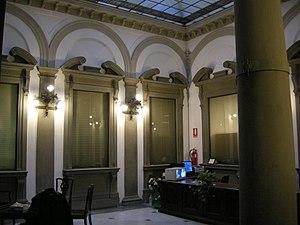
Le Palais Compagni, parfois appelé Palazzo Cresci, est un immeuble de la via Bufalini à Florence.